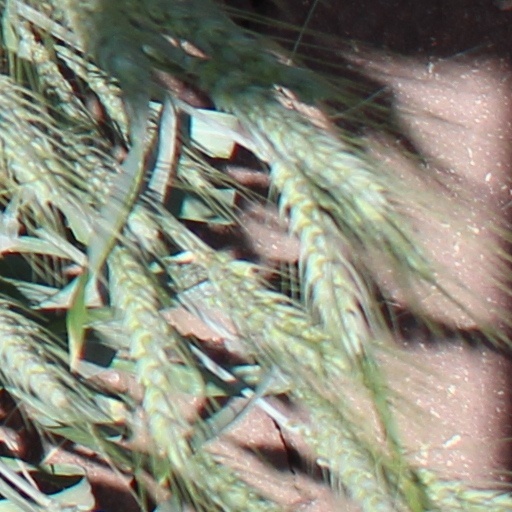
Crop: wheat